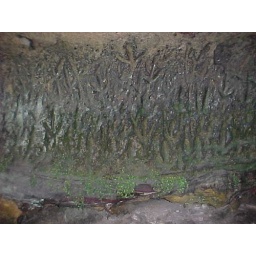
This shelter has over 1200 bird and kangaroo feet prints engraved in the shelter walls